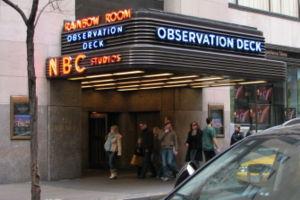
Le Comcast building est l'un des gratte-ciel les plus célèbres de New York. Construit en style Art déco, au cœur du Rockefeller Center et de Midtown dans l'arrondissement de Manhattan, il mesure 259 mètres de hauteur et comporte 70 étages. Il est le huitième immeuble le plus haut de New York. Le GE Building a été achevé en 1933.